Ferdinand de Lesseps

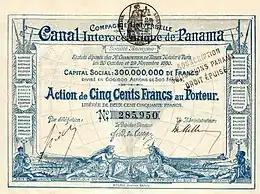
Share of the Compagnie Universelle du Canal Interocéanique de Panama, issued 29. November 1880 – signed by Ferdinand de Lesseps

While in the interests of his canal, Lesseps resisted British government opposition to an enterprise which threatened to give France control of the shortest route to India, he acted favourably towards Britain's interests after Benjamin Disraeli acquired the Suez shares belonging to the Khedive, by admitting to the board of directors of the company three representatives from the government of Britain. The consolidation of interests which resulted, and which was strengthened by the addition in 1884 of seven more British directors, chosen from among shipping merchants and business men, increased, for the benefit of all concerned, the commercial character of the enterprise.